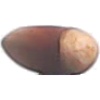
Label: Hazelnut 1